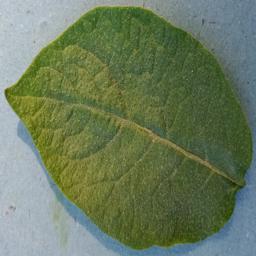
Label: Potato___Healthy